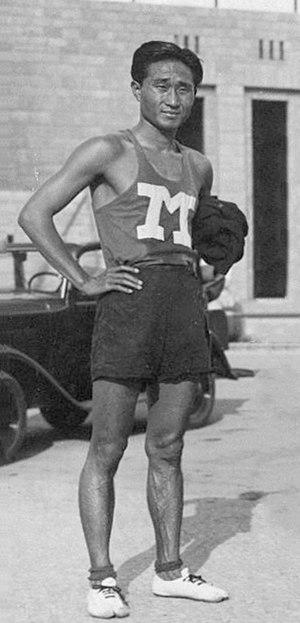
Nam Sung-yong est un marathonien. C'est le premier athlète d'origine coréenne à recevoir une médaille de bronze aux Jeux olympiques. Il est né le 23 novembre 1912 à Suncheon dans le sud de la péninsule coréenne à une époque où celle-ci était occupée par le Japon. Après sa carrière sportive, il a travaillé pour la fédération coréenne d'athlétisme. Il est décédé le 20 février 2001. Il mesurait 1,65 m pour 56 kg.